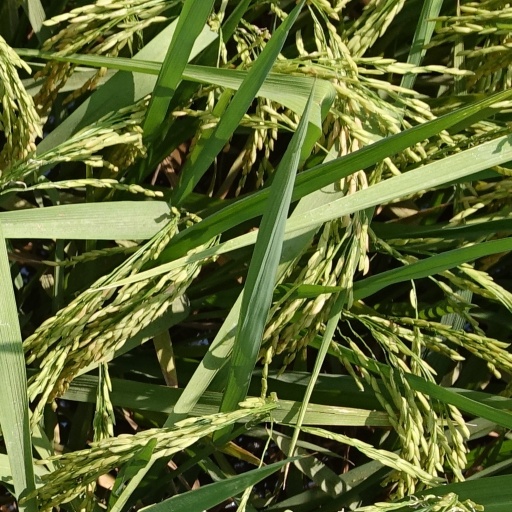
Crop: rice